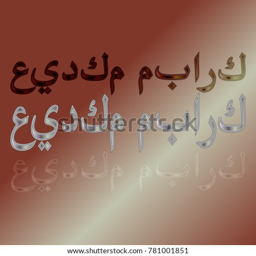
illustration of person with intricate calligraphy for the celebration of community festival .